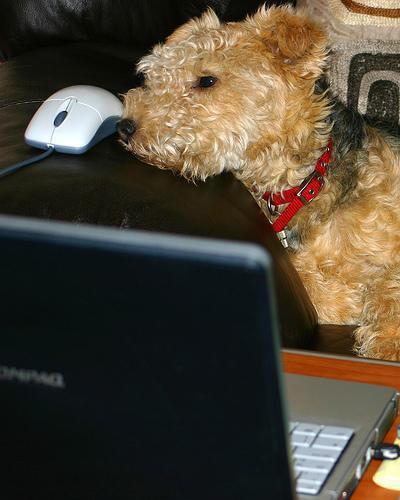
Lakeland_terrier